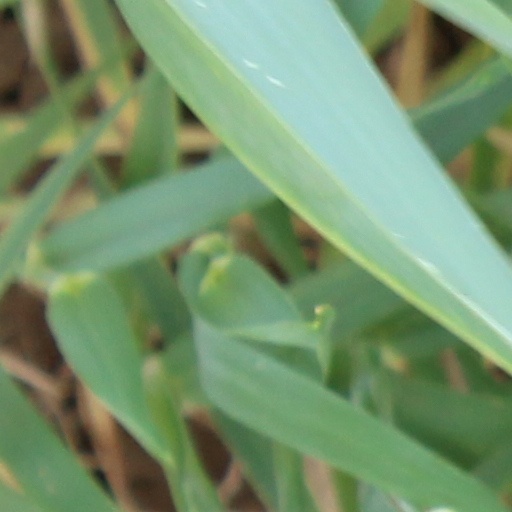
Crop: wheat